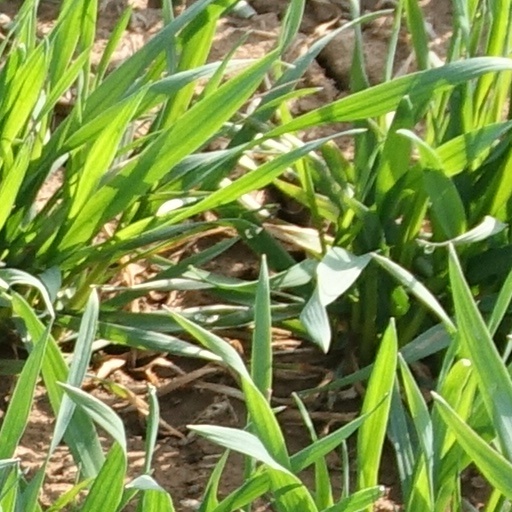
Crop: wheat